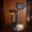
Label: telephone